Elsa von Freytag-Loringhoven

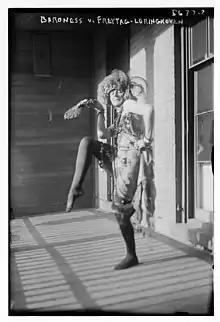
Elsa von Freytag-Loringhoven

In New York City, Freytag-Loringhoven supported herself by working in a cigarette factory and by posing as a model for artists such as Louis Bouché, George Biddle, and Theresa Bernstein. She appeared in photographs by Man Ray, George Grantham Bain and others.